Vilas Muttemwar

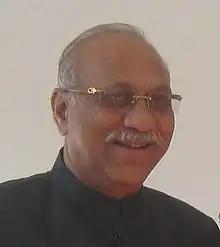

Vilas Bhaurao Muttemwar (born 22 March 1949) is an Indian politician from Maharashtra belonging to the Indian National Congress who served as a member of the 7th, 8th, 10th, 12th, 13th, 14th and 15th Lok Sabha representing the Nagpur Lok Sabha constituency.